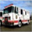
Label: truck